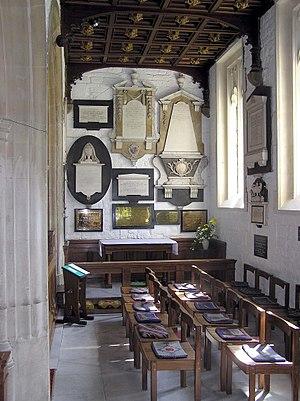
Le capitaine Arthur Phillip est un officier de marine et un administrateur colonial britannique. Il est le premier gouverneur de Nouvelle-Galles du Sud, la première colonie européenne sur le continent australien, et est le fondateur de la ville de Sydney.